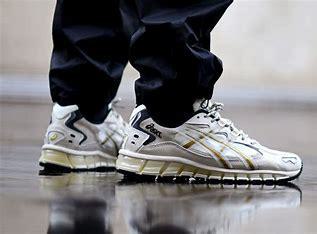
Brand: Asics
Model: Gel Kayano 5 360